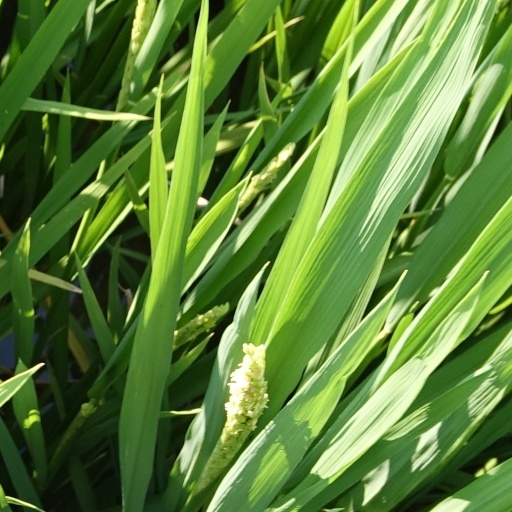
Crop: rice